NOMA (Manchester)

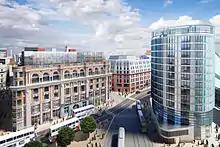
The 14 storey Hotel Indigo building on Corporation Street

One Angel Square was the first phase of the NOMA redevelopment scheme and the new support centre for Co-operative Group employees. Construction work began in July 2010, involving 4,000 workers from 90 different companies. One Angel Square is rated 'outstanding' by BREEAM and achieved a score of 92.25. When the building was officially opened by Queen Elizabeth II in November 2013, One Angel Square was 'the most sustainable building in the world'